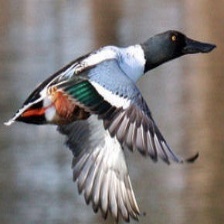
Species: NORTHERN SHOVELER
Scientific name: SPATULA CLYPEATA
ImageNet parent category: drake